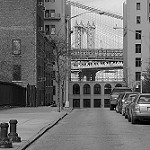
Scene: Outdoor